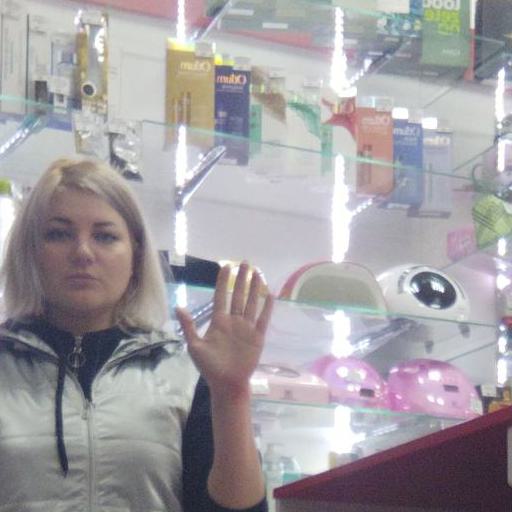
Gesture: palm